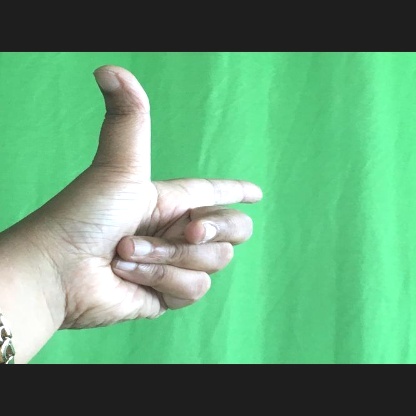
Mudra: Chandrakala